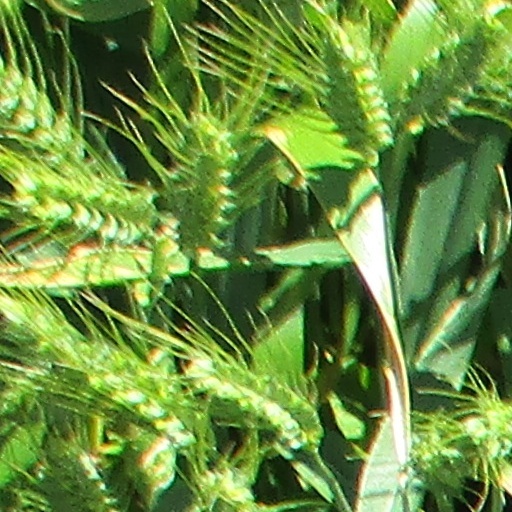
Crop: wheat